MedPlus

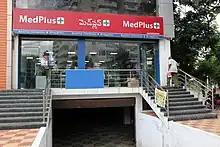
A MedPlus outlet in Hyderabad.

MedPlus was founded in 2006 by Madhukar Gangadi. The company's first store was launched in Hyderabad. Initially operating under the Aushadhi brand name, it was rebranded as MedPlus after the opening of the first 48 stores.